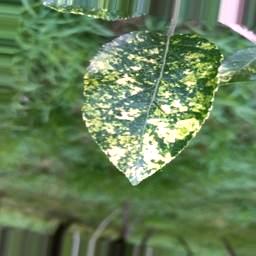
Label: Apple_Mosaic